Christopher Daniels

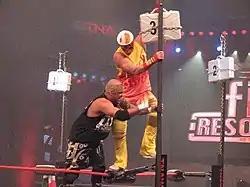
Covell as Curry Man in the "Feast or Fired" match with the briefcase 3 which contained a pink slip

On May 17, 2014, Daniels made an appearance at War of the Worlds, announcing his return to ROH at Best in the World 2014 on June 22. Frankie Kazarian subsequently joined the company as well, with the duo continuing to team under the name of The Addiction.